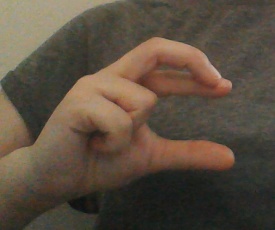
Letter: thal